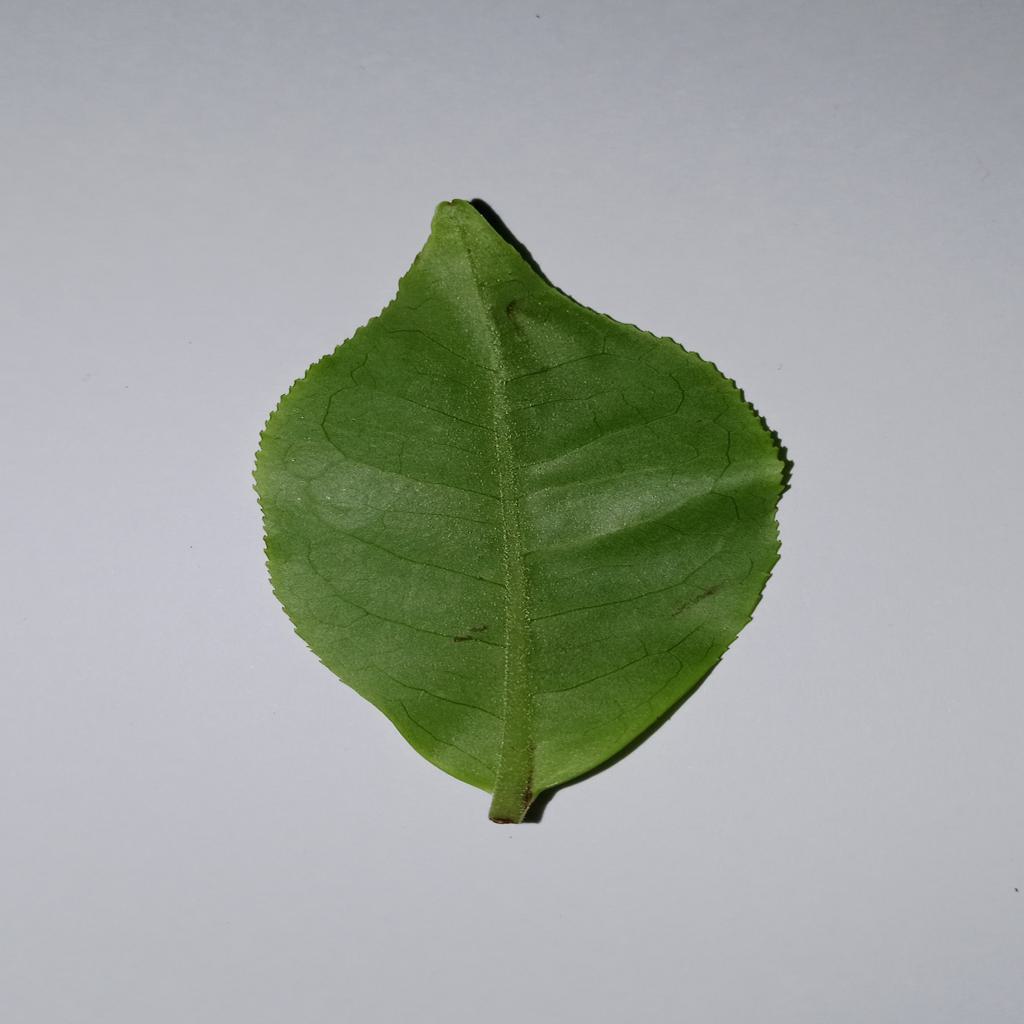
Label: Healthy